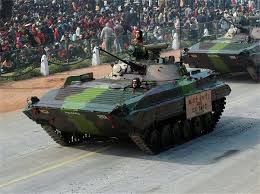
Label: BMP-2